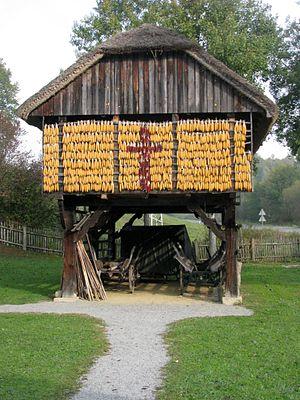
Rogatec est une commune située dans la région de Basse-Styrie au sud-est de la Slovénie.
Kozolec est le nom donné à une structure servant de séchoir à foin et essentiellement présente en Slovénie. Dans la région slovène de la Basse-Carniole, la structure est parfois dédoublée et dans ce cas, on lui donne le nom de toplar.